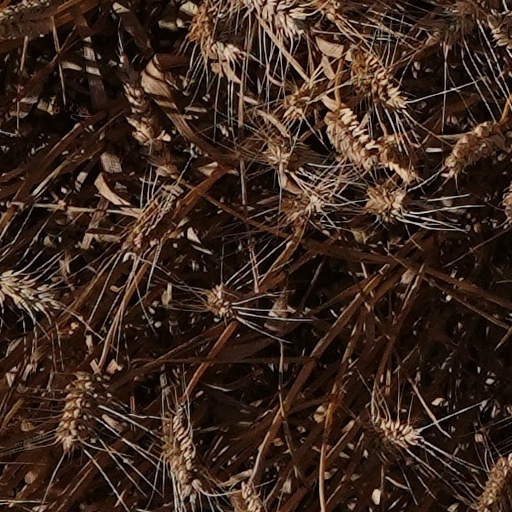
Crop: wheat